History of Goslar

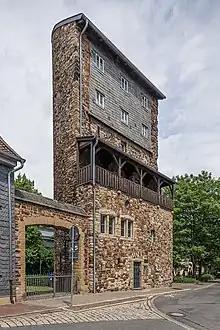
The Weber Tower, part of the old town fortifications

In 1527, aware of the renewed boom in mining and benefiting from the outcome of the Hildesheim Diocesan Feud, Duke Henry the Younger of Brunswick-Wolfenbüttel paid back the pledge for mining rights and tithes and acquired the Rammelsberg and most of the forests in the area. As a result of the resistance to the actions of the Duke, there was a running battle up to 1552 between the Welfs and Goslar. The town brought an action against the Duke at the Imperial Chamber Court, which ruled largely in their favour in 1528.